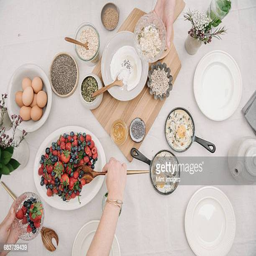
overhead view of a table with food in dishes .